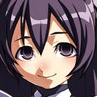
Portrait style: Anime Portrait